Hartwick College

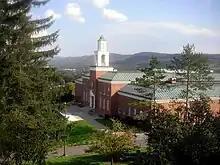
Yager Hall, the college library

The land for the campus was donated by the City of Oneonta. Bresee Hall, today the oldest building on campus, was designed by noted architect John Russell Pope and built in 1928. It was listed on the National Register of Historic Places in 2004.